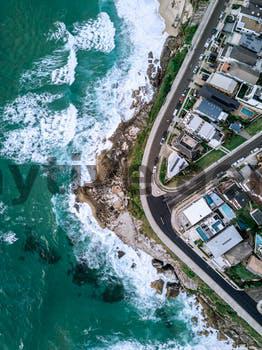
Label: Watermark